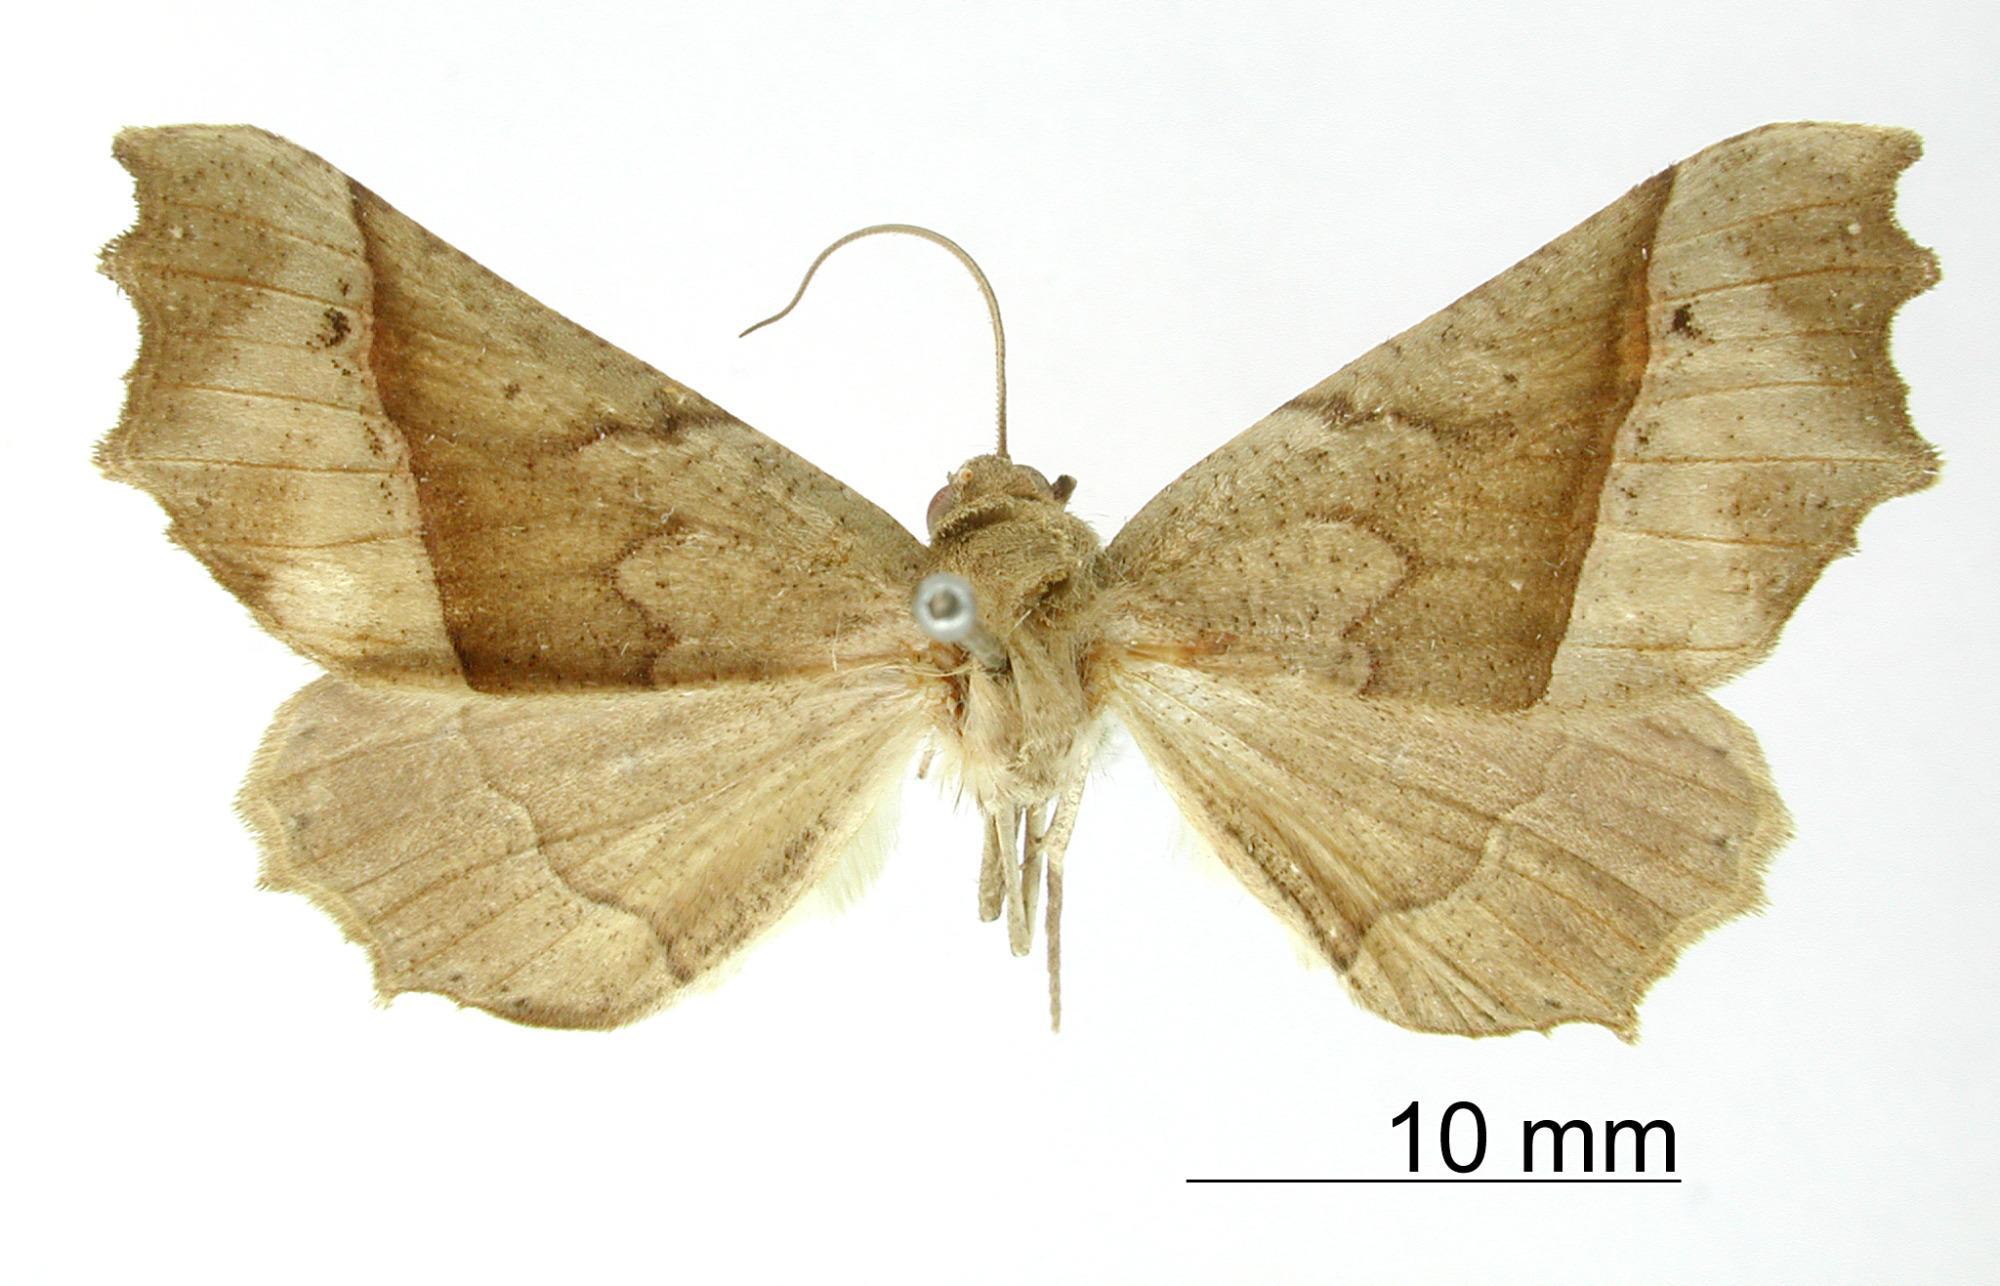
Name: Pero chanchamaya
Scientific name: Pero chanchamaya Poole, 1987
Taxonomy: Animalia, Arthropoda, Insecta, Lepidoptera, Geometridae, Ennominae
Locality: Peru